Toyota HiAce

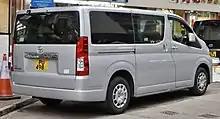
Rear view

The sixth generation HiAce made its global debut on 18 February 2019 in the Philippines. It uses a front hood/bonnet arrangement instead of a cab-over design, hence a departure from the design language of its predecessors. Its development was led by Toyota chief engineer Takuo Ishikawa.